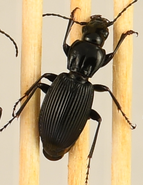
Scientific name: Pterostichus lachrymosus
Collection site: Mountain Lake Biological Station NEON (MLBS), plot MLBS_010